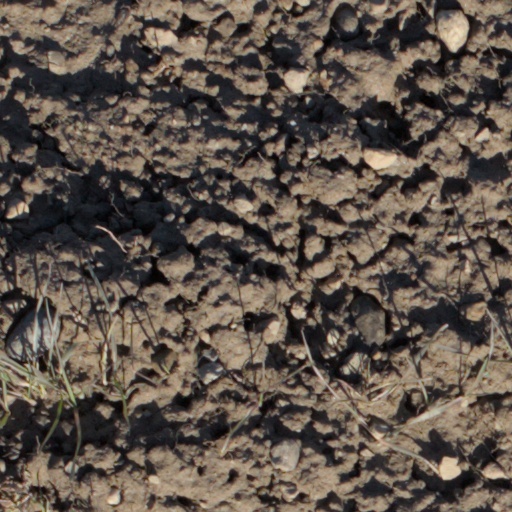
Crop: wheat